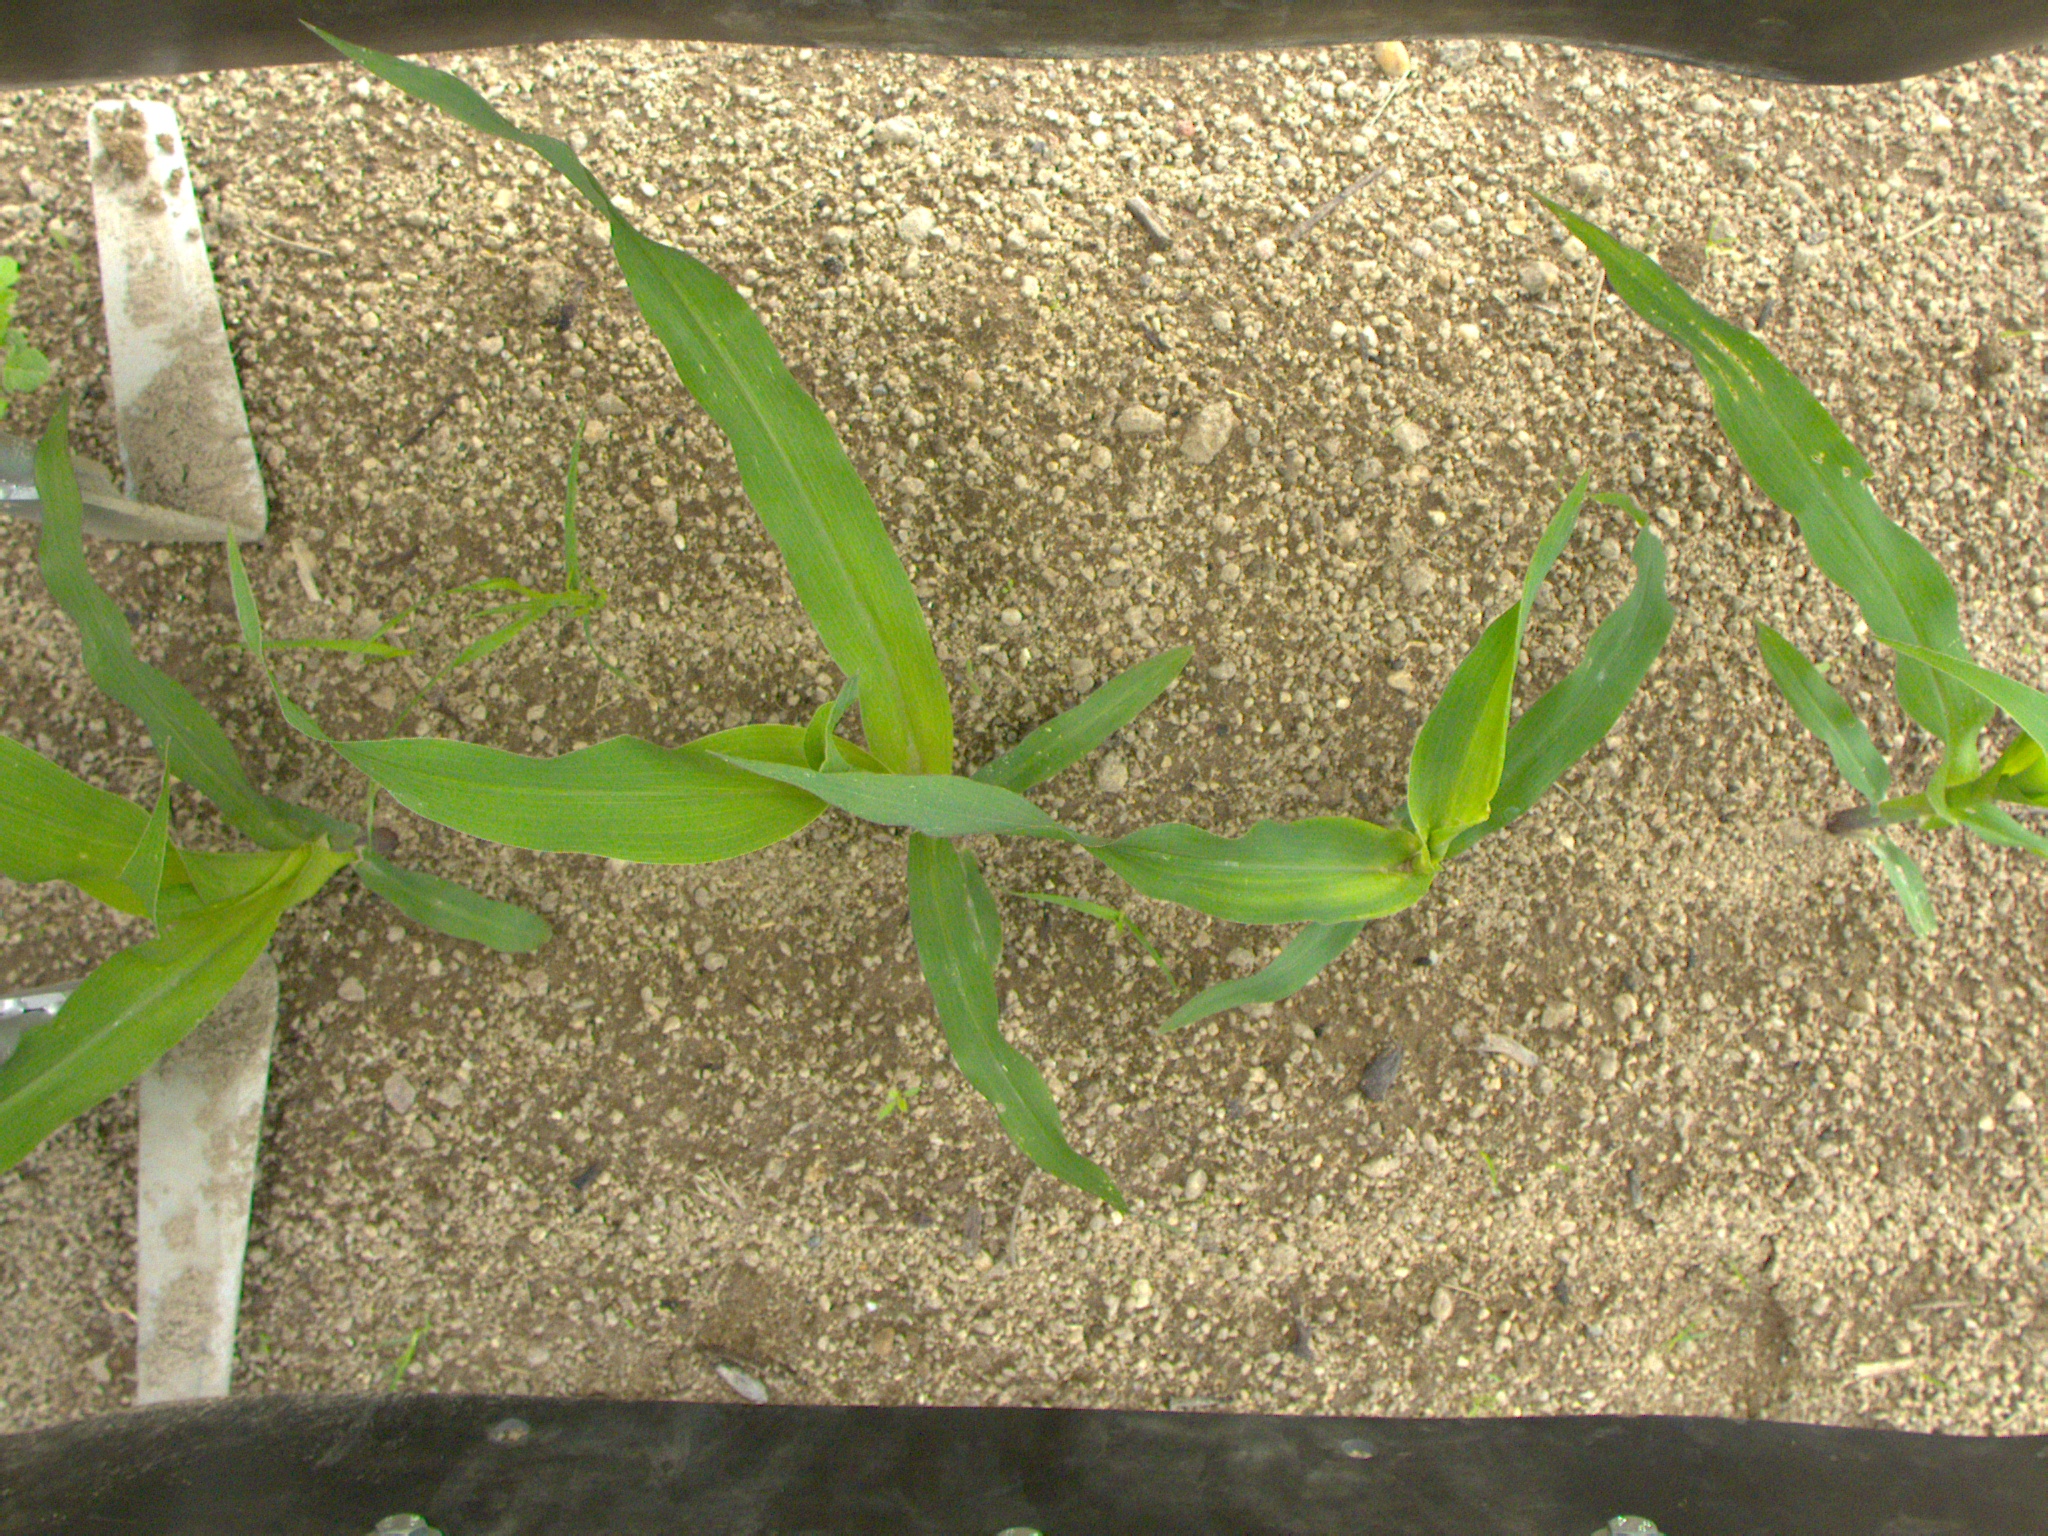
Crop: maize
Objects: maize, maize, maize, maize